Elia Rigotto

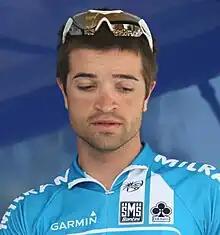

Elia Rigotto (born 4 March 1982 in Vicenza) is an Italian former professional road bicycle racer. During his career, he rode with Domina Vacanze, Team Milram and Serramenti PVC Diquigiovanni–Androni Giocattoli.